Jørg Berge

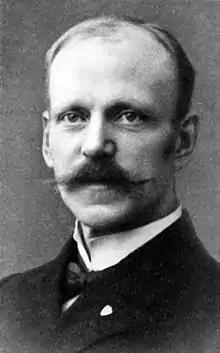
Jørg Berge

Jørg (Jørgen) Berge (3 September 1854 – 1916) was a Norwegian editor, temperance activist and politician for the Labour Party.